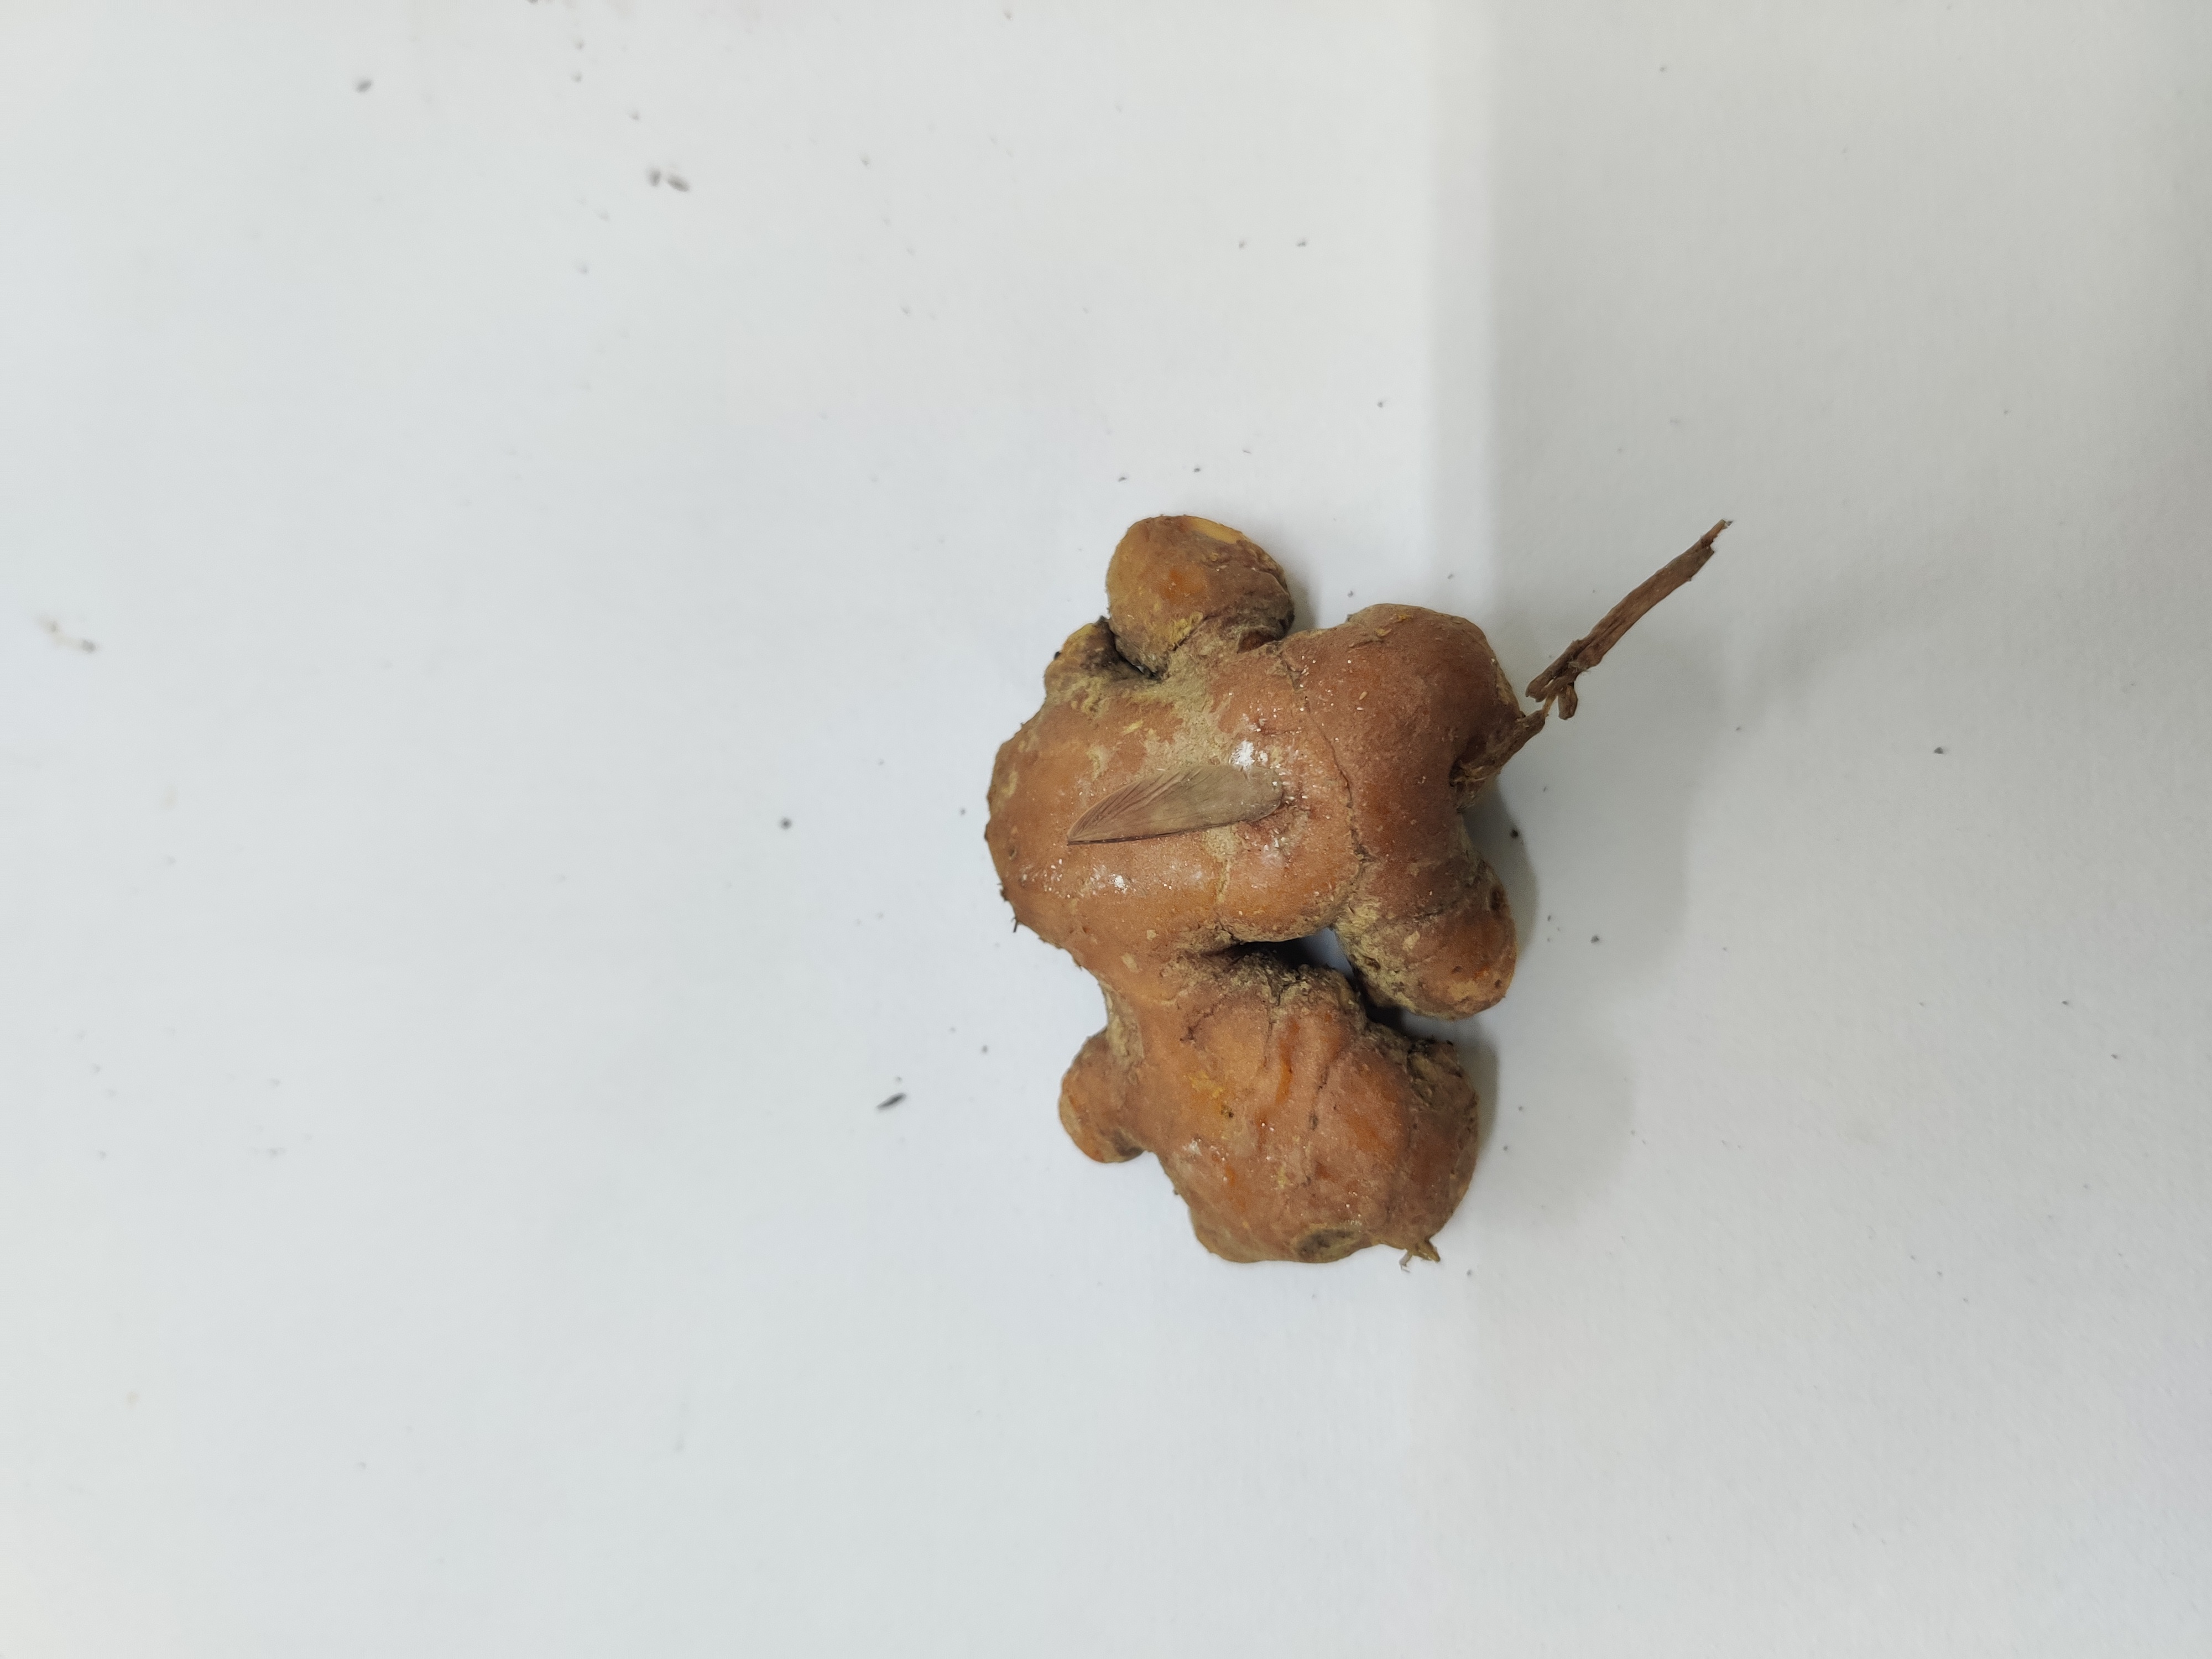
Crop: Turmeric
Condition: Fresh